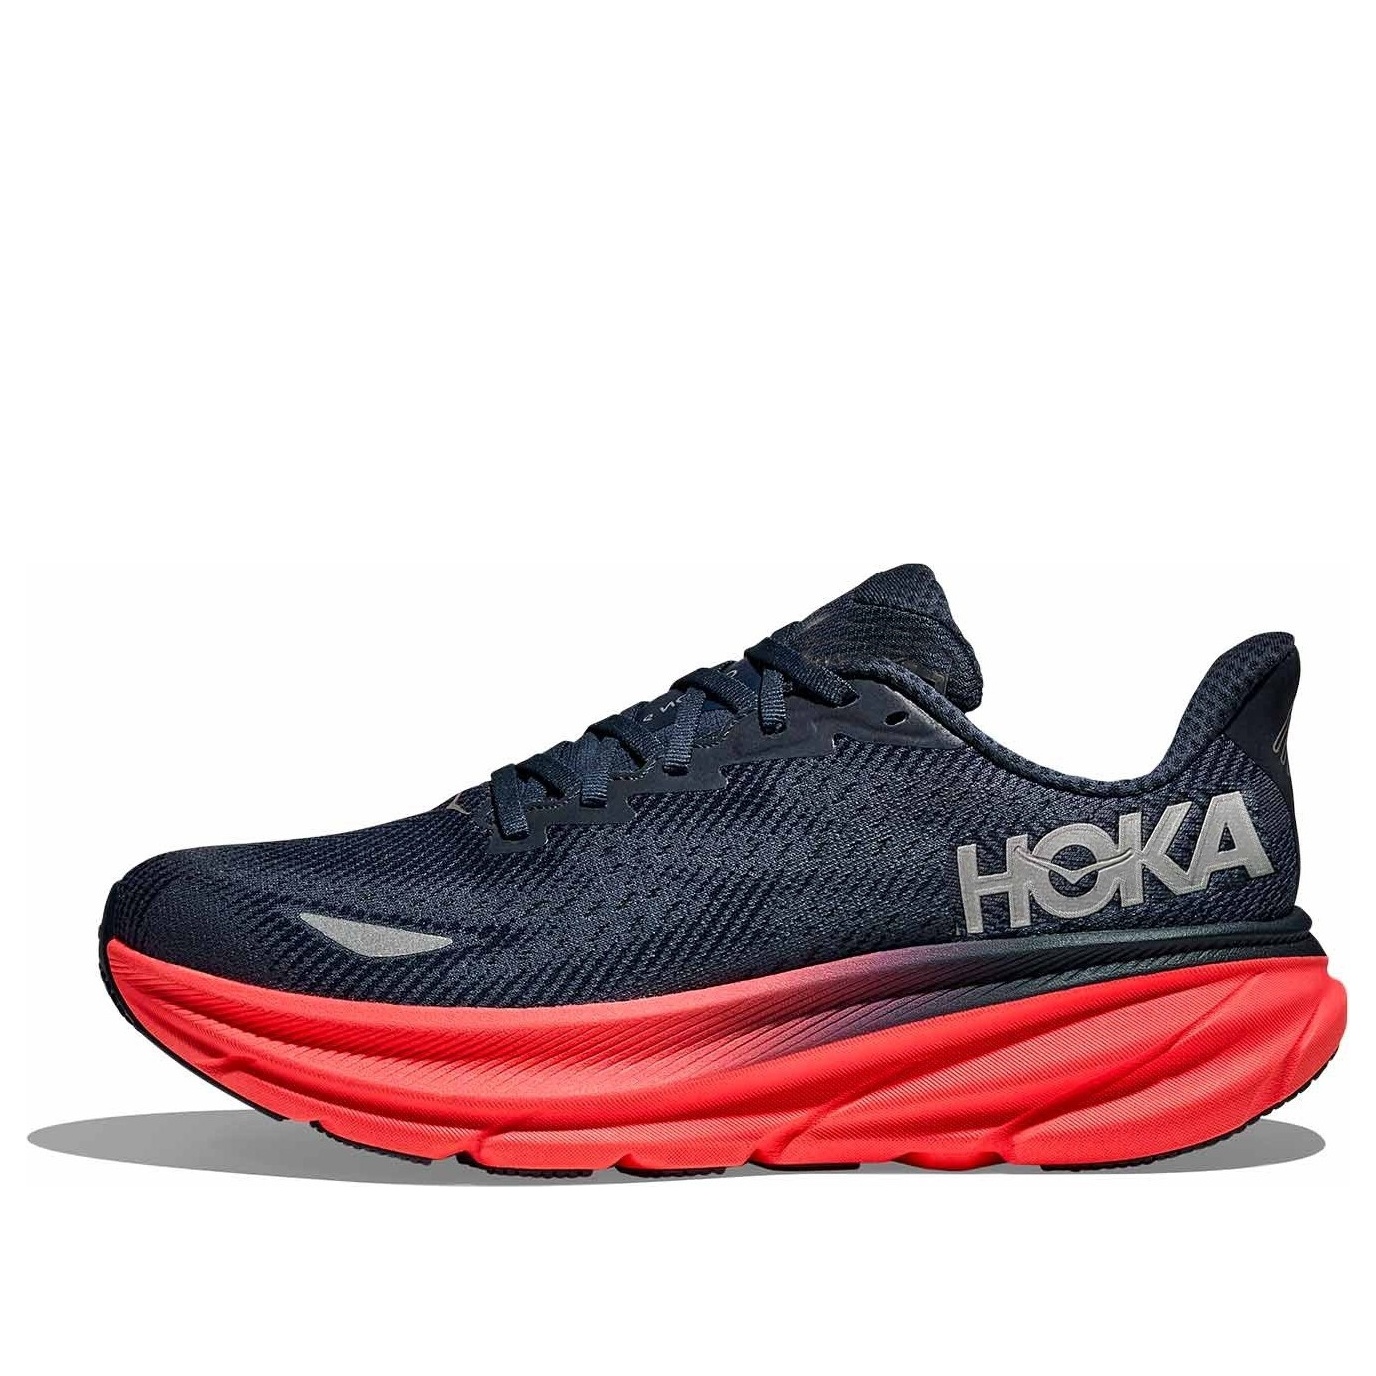
(WMNS) HOKA ONE ONE Clifton 9 GTX 'Varsity Navy Nautical Dusk' 1141490F-VLD
Brand: Hoka One One
Category: Apparel & Accessories > Shoes > Athletic Shoes